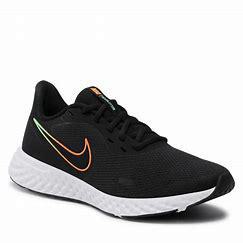
Brand: Nike
Model: Revolution 5